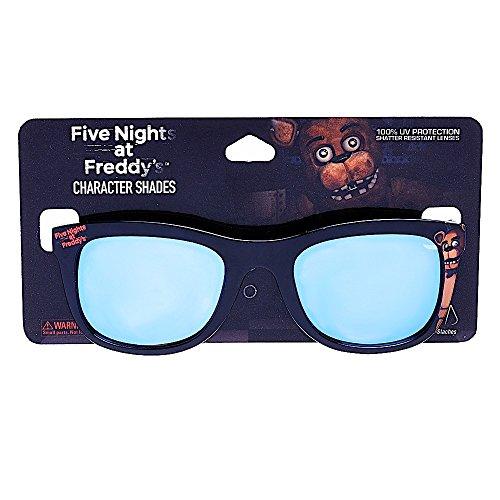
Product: Costume Sunglasses Five Nights Checker Arm Arkaid Party Favors UV400
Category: Toys & Games | Party Supplies
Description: All Sun-Staches Sunglasses provide 100% UV400 protection and impact resistant lenses because we care.
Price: $5.99
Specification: ProductDimensions:9x1x7inches|ItemWeight:0.96ounces|ShippingWeight:0.96ounces(Viewshippingratesandpolicies)|DomesticShipping:ItemcanbeshippedwithinU.S.|InternationalShipping:ThisitemcanbeshippedtoselectcountriesoutsideoftheU.S.LearnMore|ASIN:B0794SB386|Itemmodelnumber:SG3110|Manufacturerrecommendedage:3yearsandup